David Hegarty

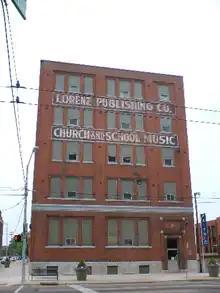
David Hegarty joined Lorenz Publishing in 1974 as a composer and editor of "The Sacred Organ Journal"

Hegarty joined the Lorenz Publishing Company in 1974, and began a prolific period of composing for the organ. In addition to serving as editor for Lorenz's "The Sacred Organ Journal", where many of his original compositions were published, Hegarty was a regular contributor to other Lorenz publications including "The Organist" and "The Organ Portfolio". Other publishing credits during his long association with Lorenz include eleven books of music: